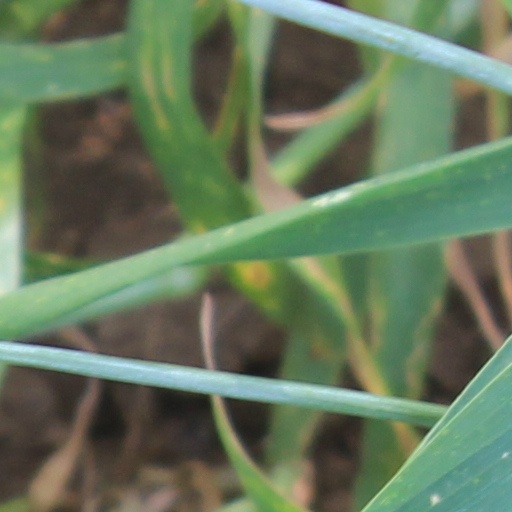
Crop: wheat